Nanami: The Inferno of First Love

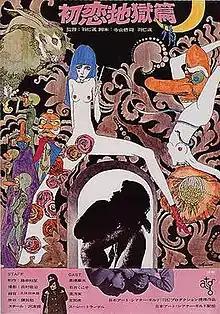
Japanese film poster

, also known as "The Inferno of First Love" and "Nanami, First Love", is a 1968 Japanese drama film directed and written by Susumu Hani. The film competed for the Golden Bear award at the 18th Berlin International Film Festival in 1968.